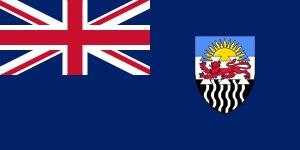
L'histoire du Zimbabwe remonte à l'âge de la pierre, époque des plus anciennes traces de peuplement humain. L'existence d'anciennes civilisations développées durant la seconde moitié du Moyen Âge est attestée par des vestiges archéologiques d'importance.
L’histoire de la Rhodésie du Sud correspond à la période durant laquelle le Zimbabwe actuel était une colonie britannique de 1890 jusqu'à l’indépendance du pays en 1980.
Le Zimbabwe possède un certain nombre de symboles notamment son drapeau et ses armoiries. Son histoire est marquée par l'histoire colonial, où le pays s'appelait Rhodésie entre 1890 et 1980.
L'histoire de la Zambie, de l'ère préhistorique à l'ère médiévale, demeure encore assez mal connue. Si les recherches archéologiques contribuent à en faire l'un des berceaux de l'humanité et ont pu également attester de l'existence de royaumes anciens à partir du XIᵉ siècle, les faits avérés et datés ne remontent qu'aux années 1820.